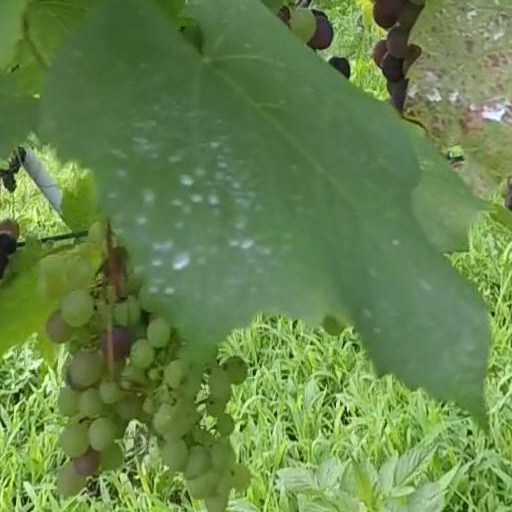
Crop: grape